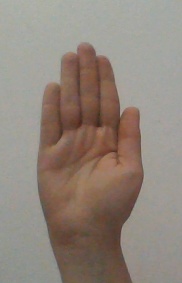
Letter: seen